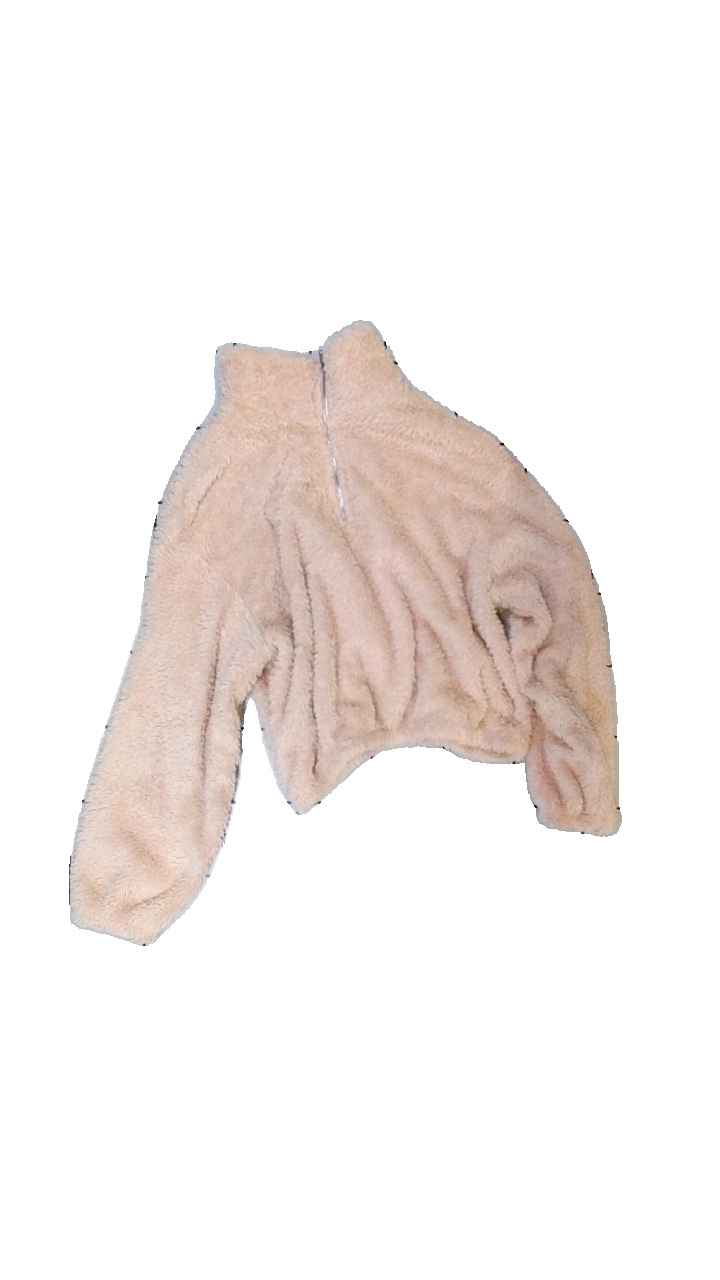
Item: Sweater (Ladies)
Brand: H&m
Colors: Pink
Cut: Regular, Turtle neck
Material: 100% polyester
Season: All
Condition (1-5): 3
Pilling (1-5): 3
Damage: stained
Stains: Minor
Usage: Export
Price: <50